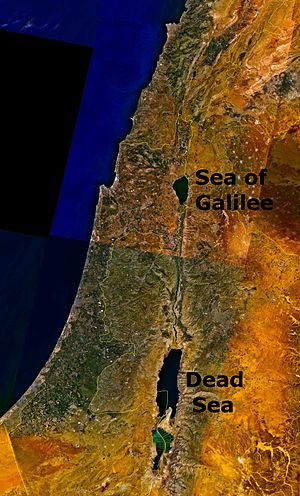
Det Døde Hav / Geografi
Satellitbillede, der viser Dødehavet øst for Middelhavet
Dødehavet eller Det døde hav er en saltvandssø, der ligger mellem Jordan i øst og Israel og Vestbredden i vest. Den ligger i Jordandalen og dens centrale biflod er Jordanfloden.